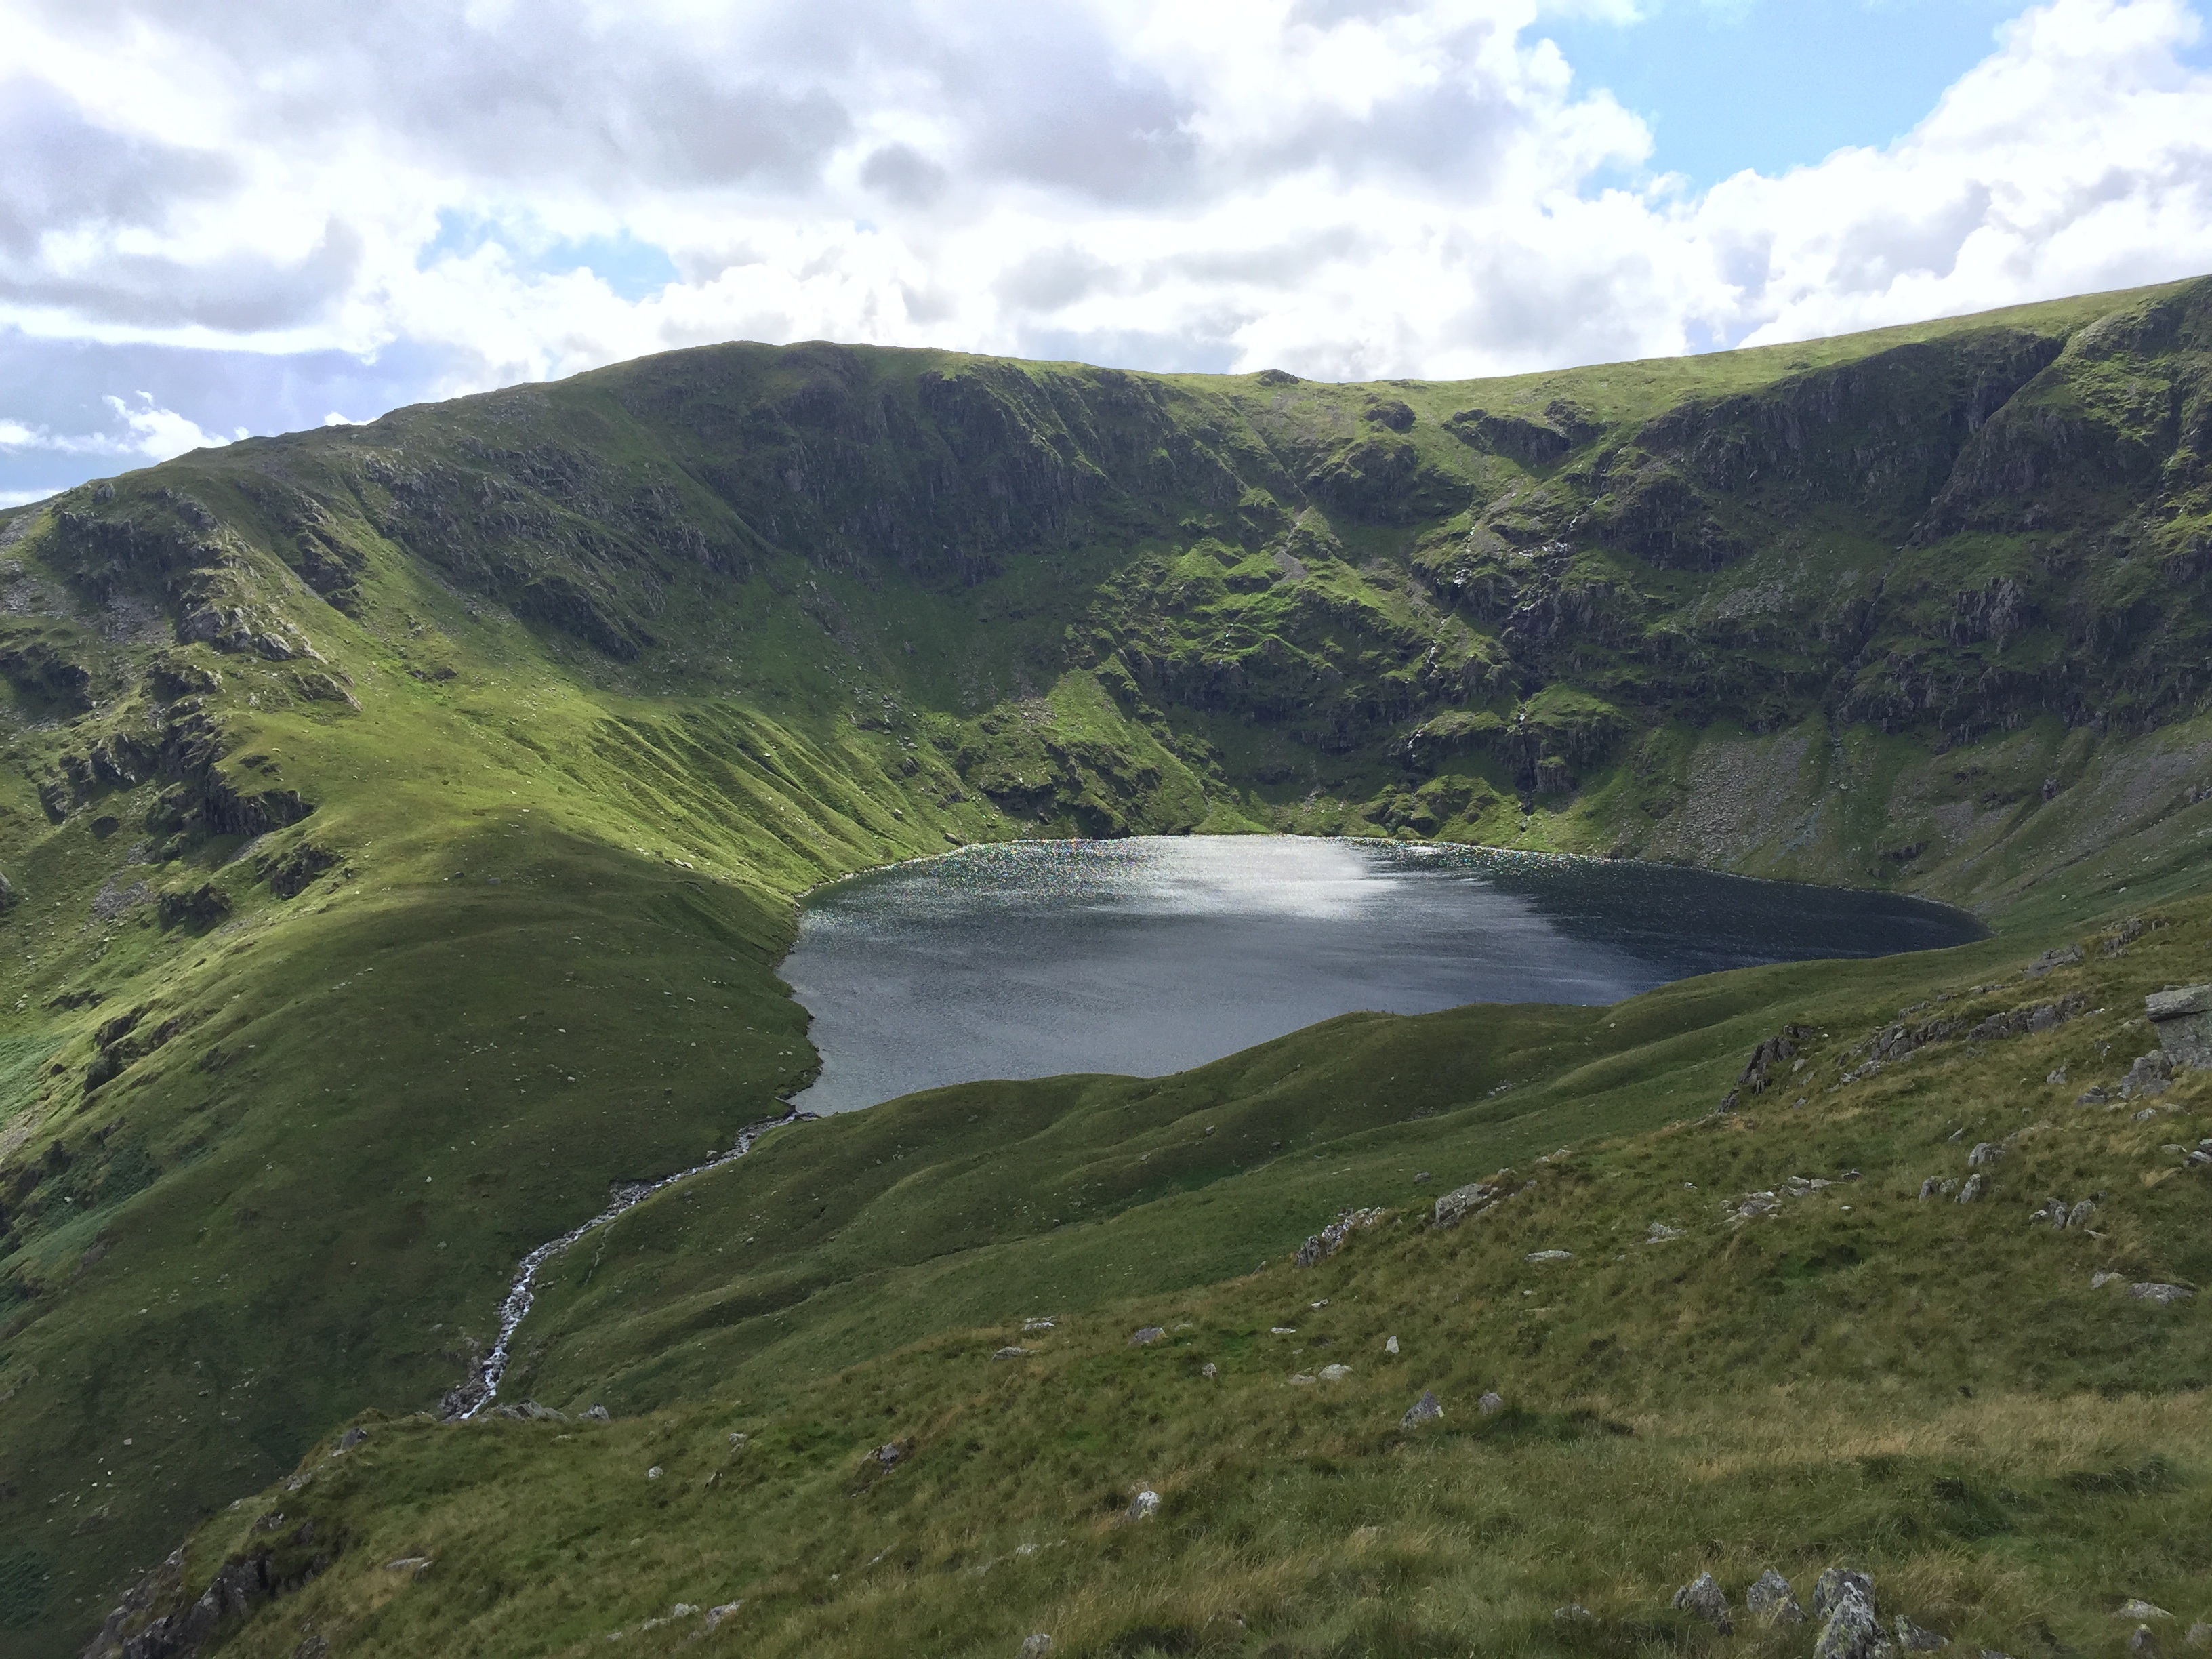
landscape, sea, coast, wilderness, mountain, cloud, hill, lake, valley, mountain range, cliff, fjord, reservoir, highland, terrain, ridge, body of water, uk, england, plateau, vista, fell, loch, water feature, landform, tarn, mountain pass, geographical feature, atmospheric phenomenon, mountainous landforms, glacial landform